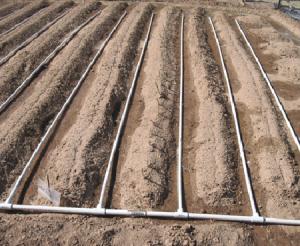
Hii ni shamba linalotumia mfumo wa umwagiliaji wa matone. Mabomba yamewekwa kwa mpangilio kati ya mistari ya mimea ili kuruhusu maji kufika moja kwa moja kwenye mizizi. Njia hii huokoa maji na kuongeza ufanisi wa kilimo hasa maeneo yenye ukame.